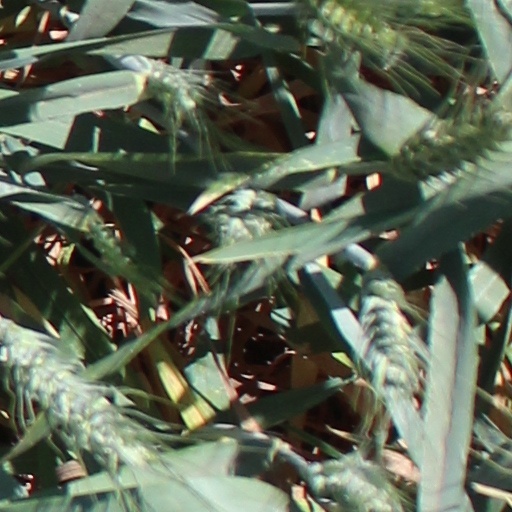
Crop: wheat